Allostatic load

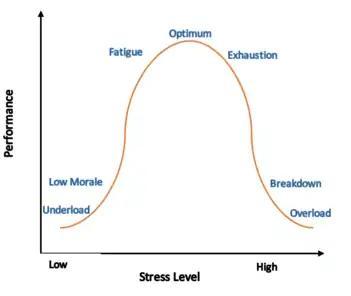
The graph represents the effect of increased stress on the performance of the body. The lower the stress levels are in the body, the less likely the allostatic load model will have a significant effect on the brain and health. An increase in stress levels results in an increase in stress on the brain and the health of individuals, making it more likely for the body to have significant effects on homeostasis and cause breakdown of the body systems.

Allostatic load is "the wear and tear on the body" which accumulates as an individual is exposed to repeated or chronic stress. The term was coined by Bruce McEwen and Eliot Stellar in 1993. It represents the physiological consequences of chronic exposure to fluctuating or heightened neural or neuroendocrine response which results from repeated or prolonged chronic stress.